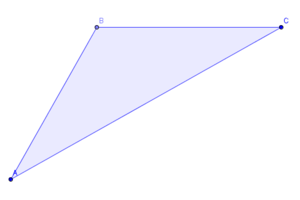
Un triangle pseudo-rectangle
En géométrie, un triangle ABC est pseudo-rectangle en A si, on précise qu'il est pseudo-rectangle en A, obtus en B dans le cas où.